Firecrackers (film)

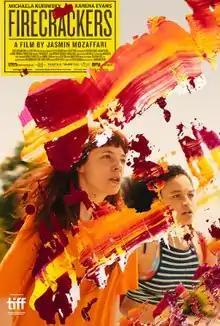
Film poster

Firecrackers is a 2018 Canadian drama film written and directed by Jasmin Mozaffari. An expansion of Mozaffari's 2013 short film of the same name, the film stars Michaela Kurimsky and Karena Evans as two teenage girls trying to escape their small town.